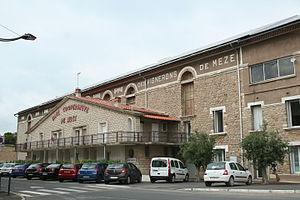
Mèze (Hérault) - coopérative viticole
La viticulture en France trouve ses sources à l'époque de la colonisation grecque. La France étant l'un des pays de l'héritage latin, le vin fait partie intégrante de sa culture. La façon dont la culture française s'est investie dans l'élaboration de ses vins lui a même valu la réputation internationale d'être « le pays du vin ».